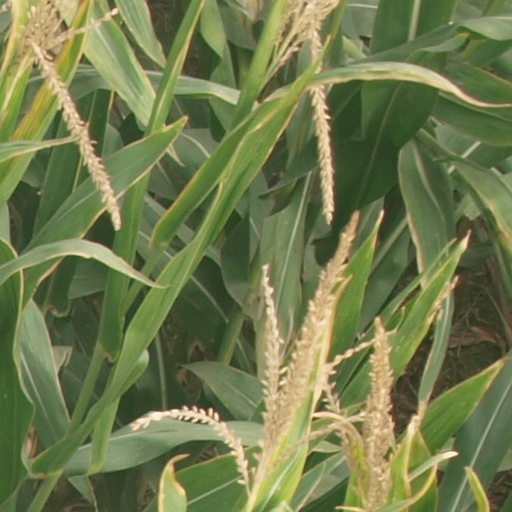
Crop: maize; corn